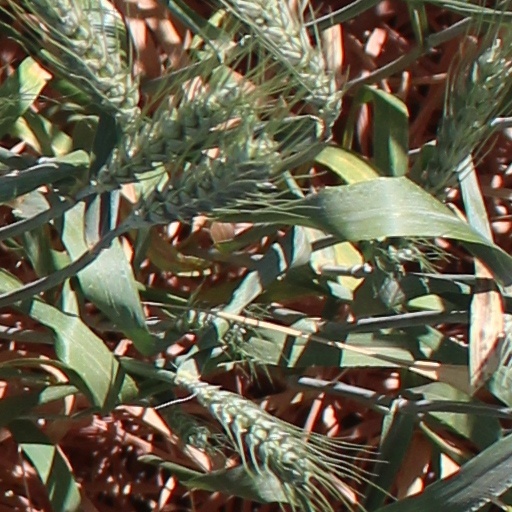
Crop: wheat